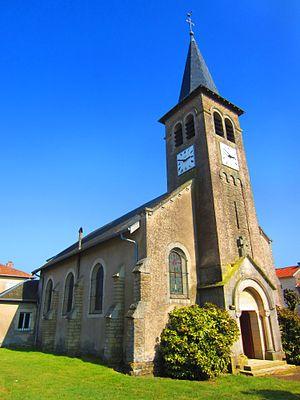
Eglise Richecourt
Richecourt est une commune française située dans le département de la Meuse, en région Grand Est.